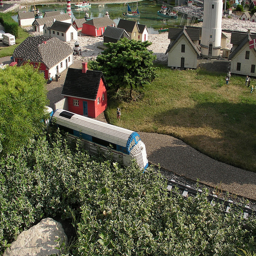
A train traveling next to a small country town and a small red house.
A train passing by a bunch of houses and barns
A train travels through a scenic area of a town.
A model train going through a model town.
A model train rides the tracks through a model town.